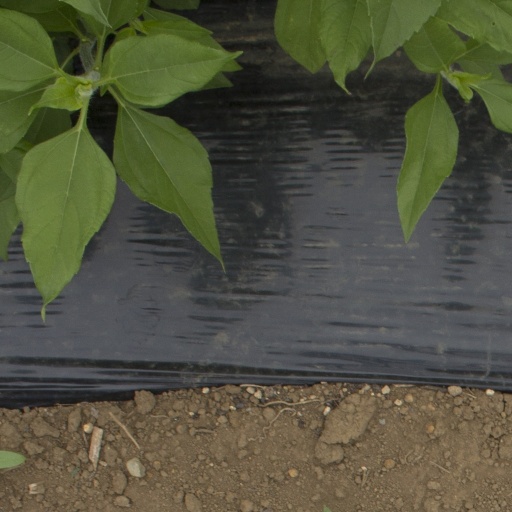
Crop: Jerusalem artichoke